Joan Vaux (lady-in-waiting)

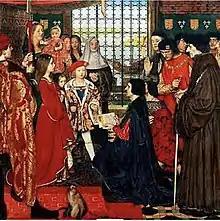
Erasmus visiting the children of Henry VII accompanied by Joan Vaux

She was summoned to wait upon Queen Elizabeth for the arrival of Catherine of Aragon in 1501. Shortly before the Infanta's marriage to Prince Arthur, according to "The Recyt of the Ladie Kateryne", on 6 November Joan was at Dogmersfield Park and partnered Prince Arthur in a Spanish dance accompanied by Catherine's musicians, "Lady Guildford danced right pleasant and honourably".